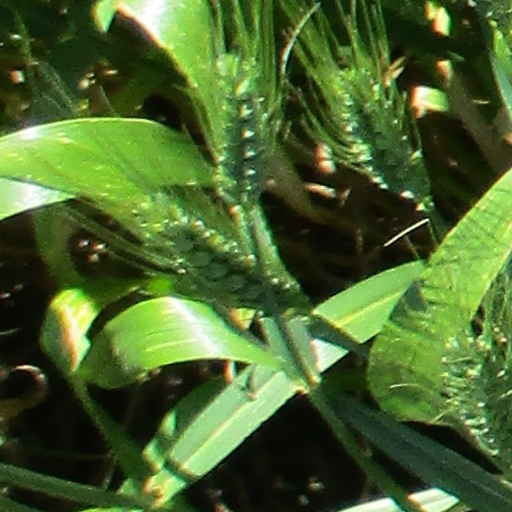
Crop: wheat